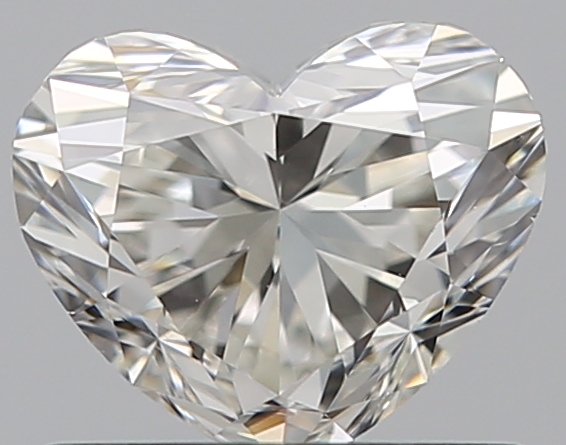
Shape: heart
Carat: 0.7
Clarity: VS2
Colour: I
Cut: VG
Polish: EX
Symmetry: VG
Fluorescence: F
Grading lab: GIA
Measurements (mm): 5.04 x 6.05 x 3.73